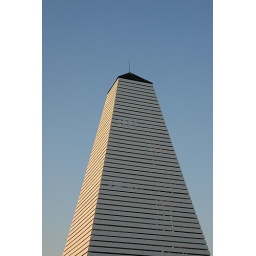
SS pavilion against blue sky V2